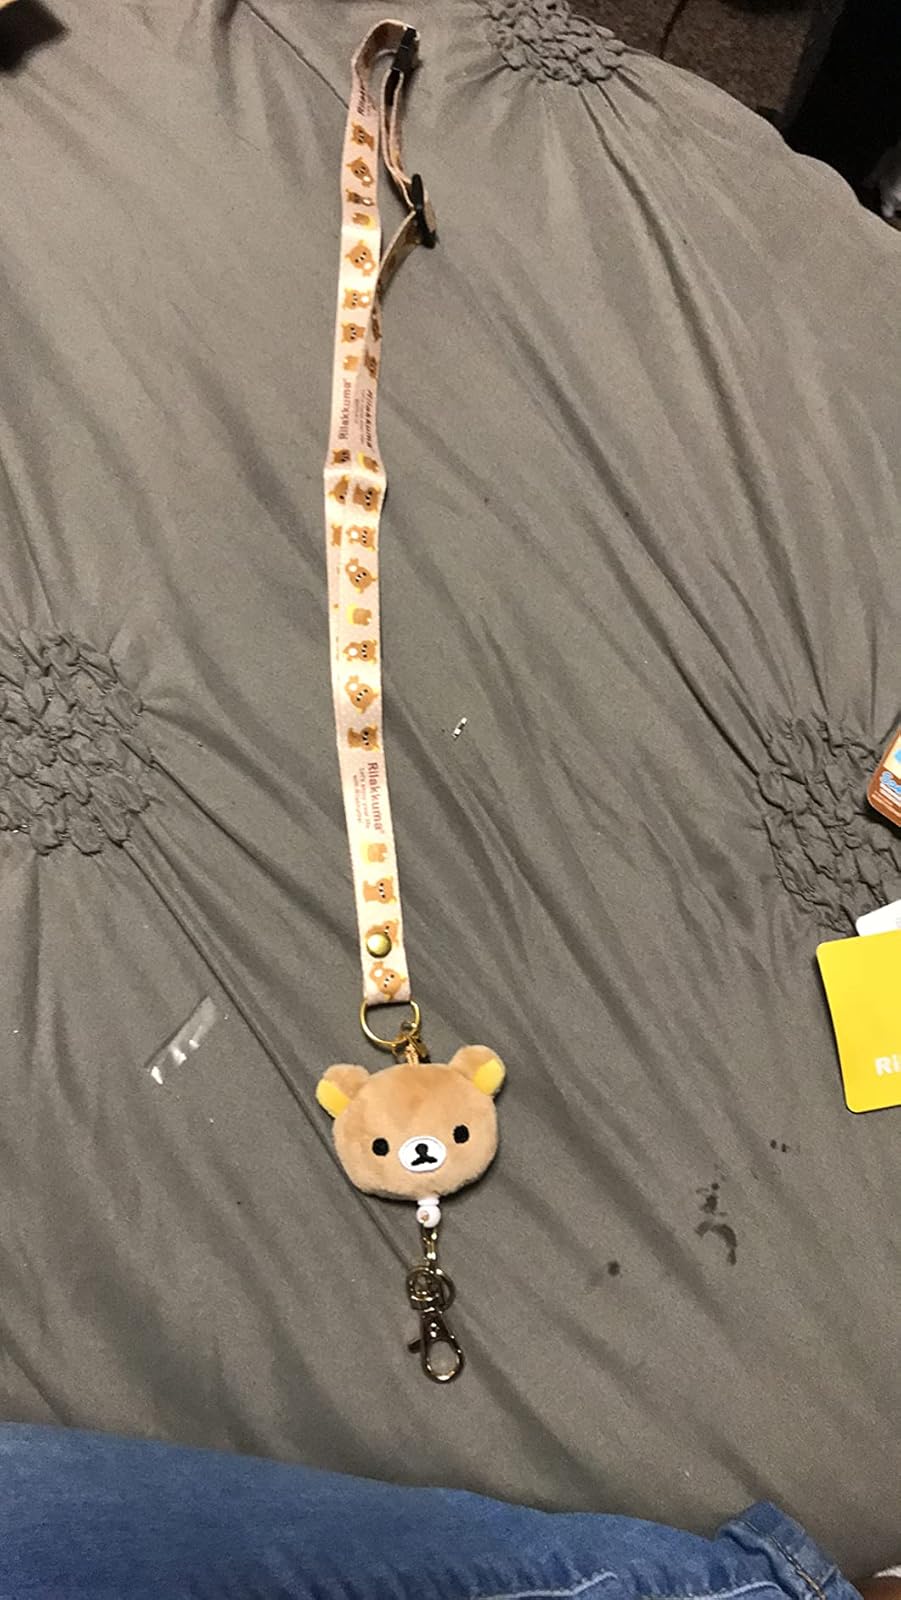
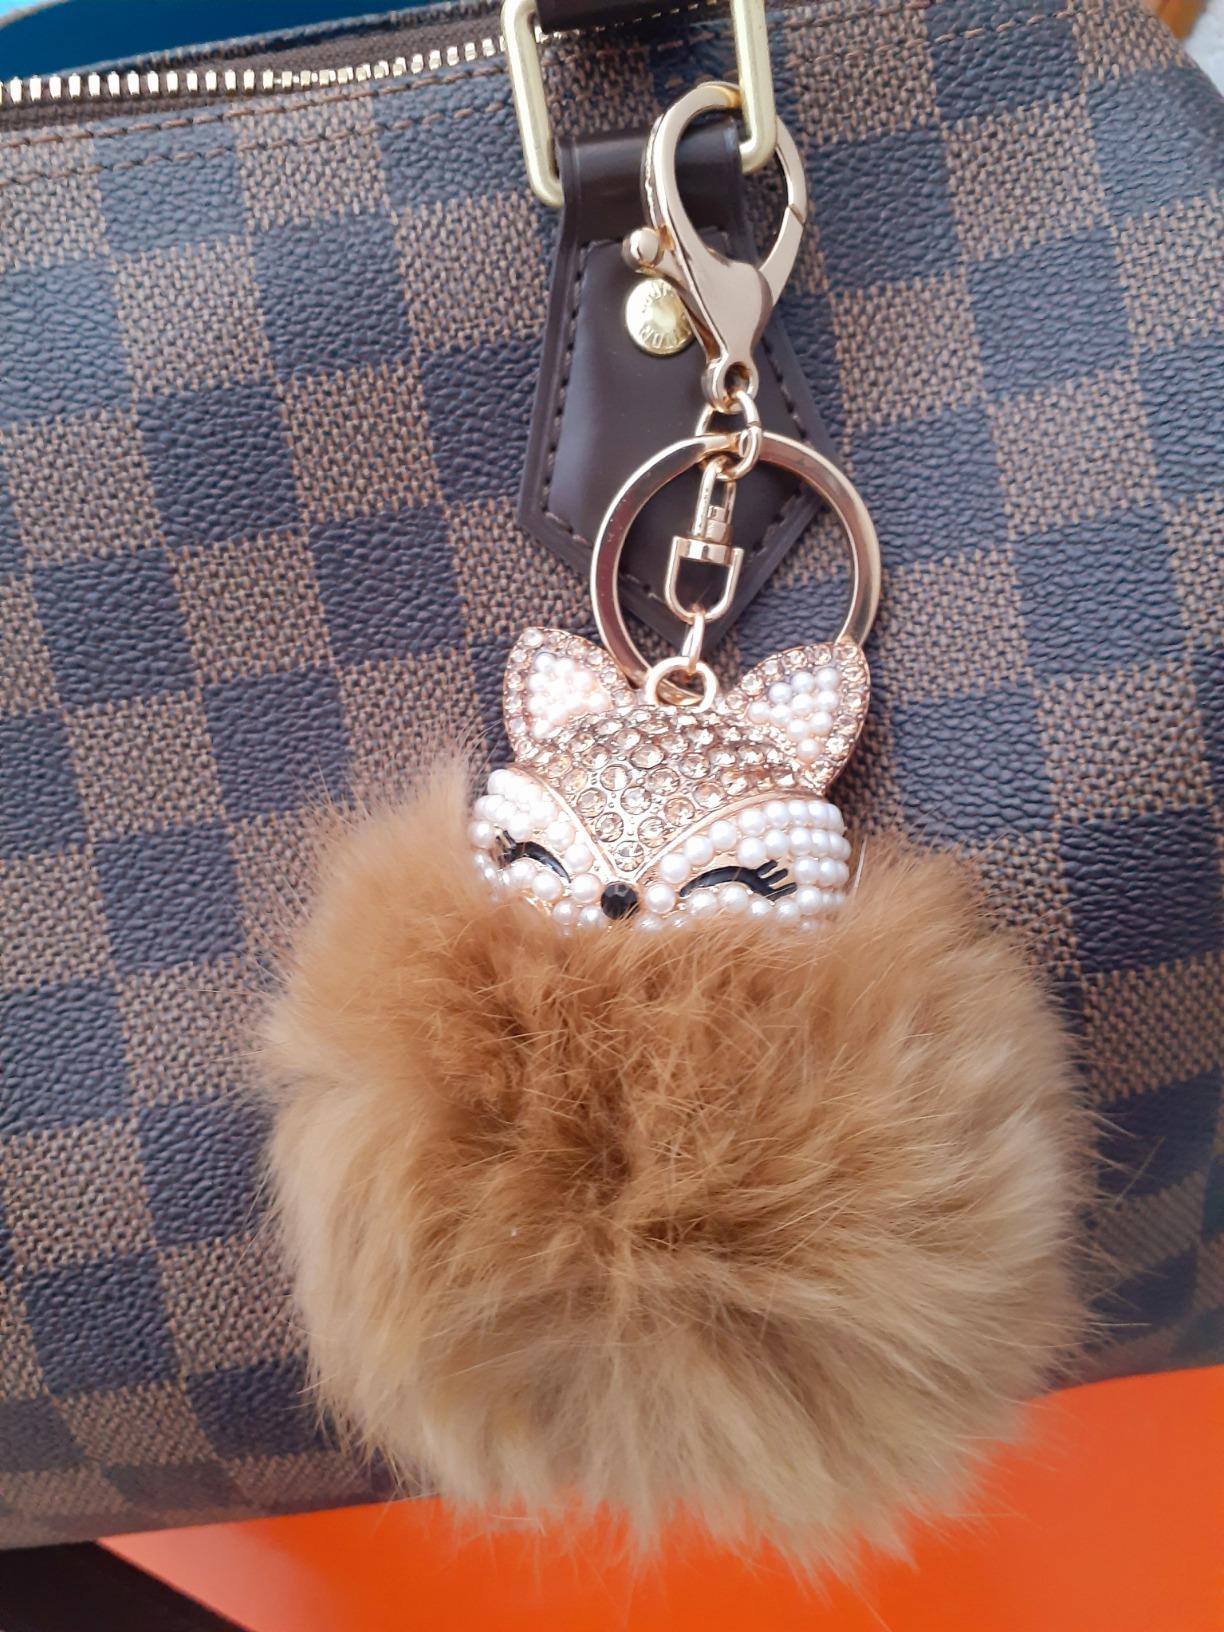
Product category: accessories_keychain
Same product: no